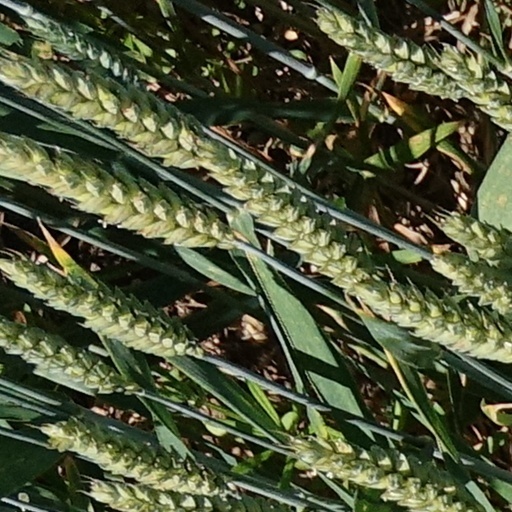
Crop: wheat